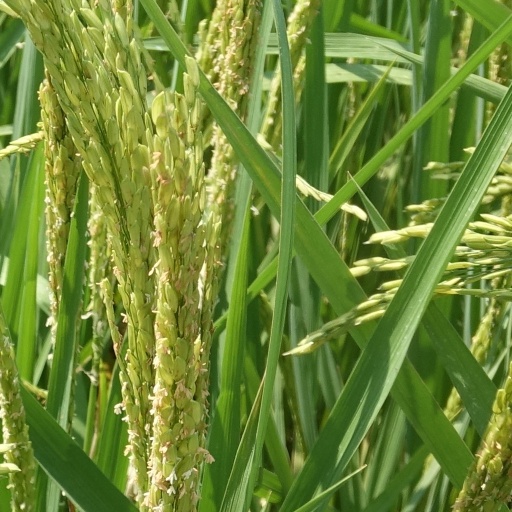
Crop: rice